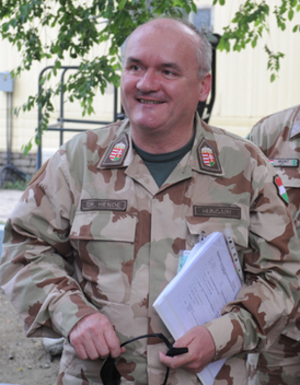
Csaba Hende, né le 5 février 1960 à Szombathely, est un homme politique hongrois, ministre de la Défense entre 2010 et 2015.